Gunsamundra

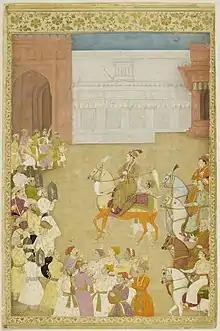
Gunsamundra (in white) and his son Khushal Khan (in pink) can be seen at the wedding procession of Dara Shikoh. Names are inscribed. Royal Collection Trust, London.

Lal Khan was a musician in the court of the Mughal emperor Shah Jahan, who conferred the title of Gunsamundra on him on 19 November 1637.